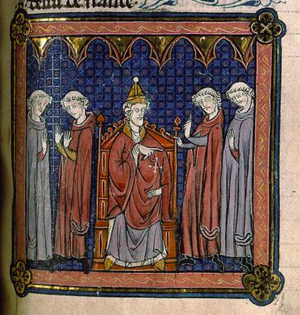
Amaury de Chartres ou Amaury de Bène est un philosophe et théologien français du XIIᵉ siècle.